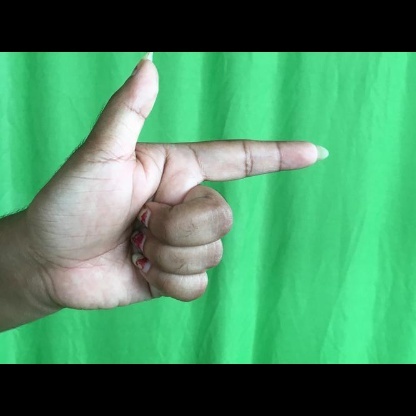
Mudra: Chandrakala